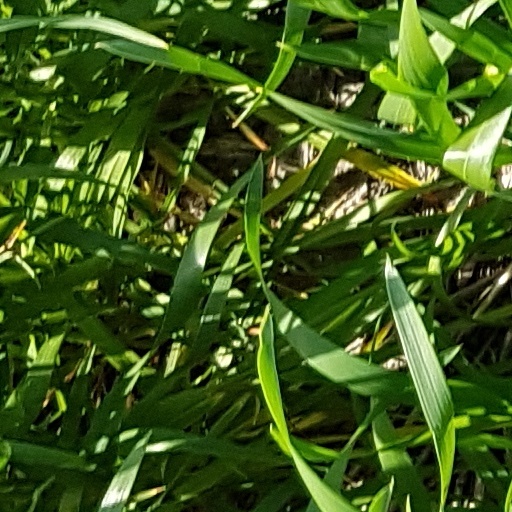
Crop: wheat